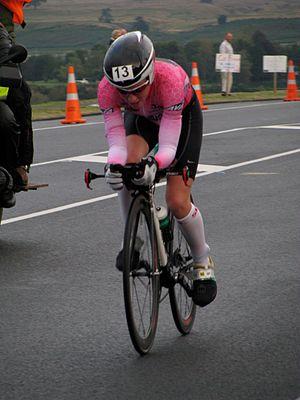
Bella Bayliss Commerford Ironmna Taupo 2009
Bella Bayliss née Comerford le 1ᵉʳ novembre 1977 à Norwich en Écosse est une triathlète professionnelle. Championne du monde de triathlon longue distance, triple vainqueur et actuelle détentrice du record de victoire féminine de l'Embrunman.